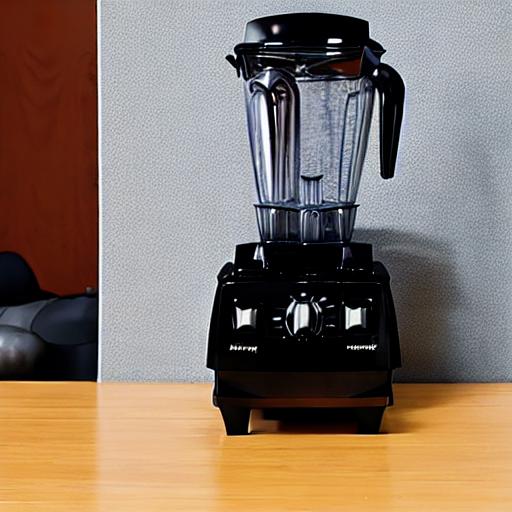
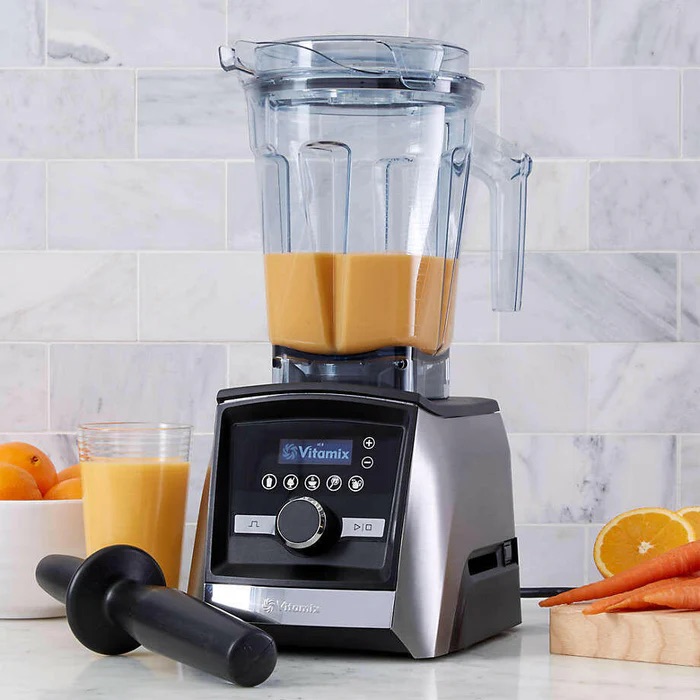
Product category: items_blender
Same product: no